Bounce music

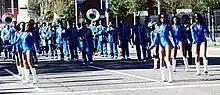
Dancers performing at Creole Festival Mardi Gras Parade in 2017

The genre maintains widespread popularity in New Orleans (the "Bounce capital of the world"), and the southern United States and has a more limited following outside the Deep South. New Orleans' music has a long tradition of gay and cross-dressing performers as truly a part of musical culture, giving bounce music a significant degree of overlap with LGBT hip hop.